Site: brandenburg
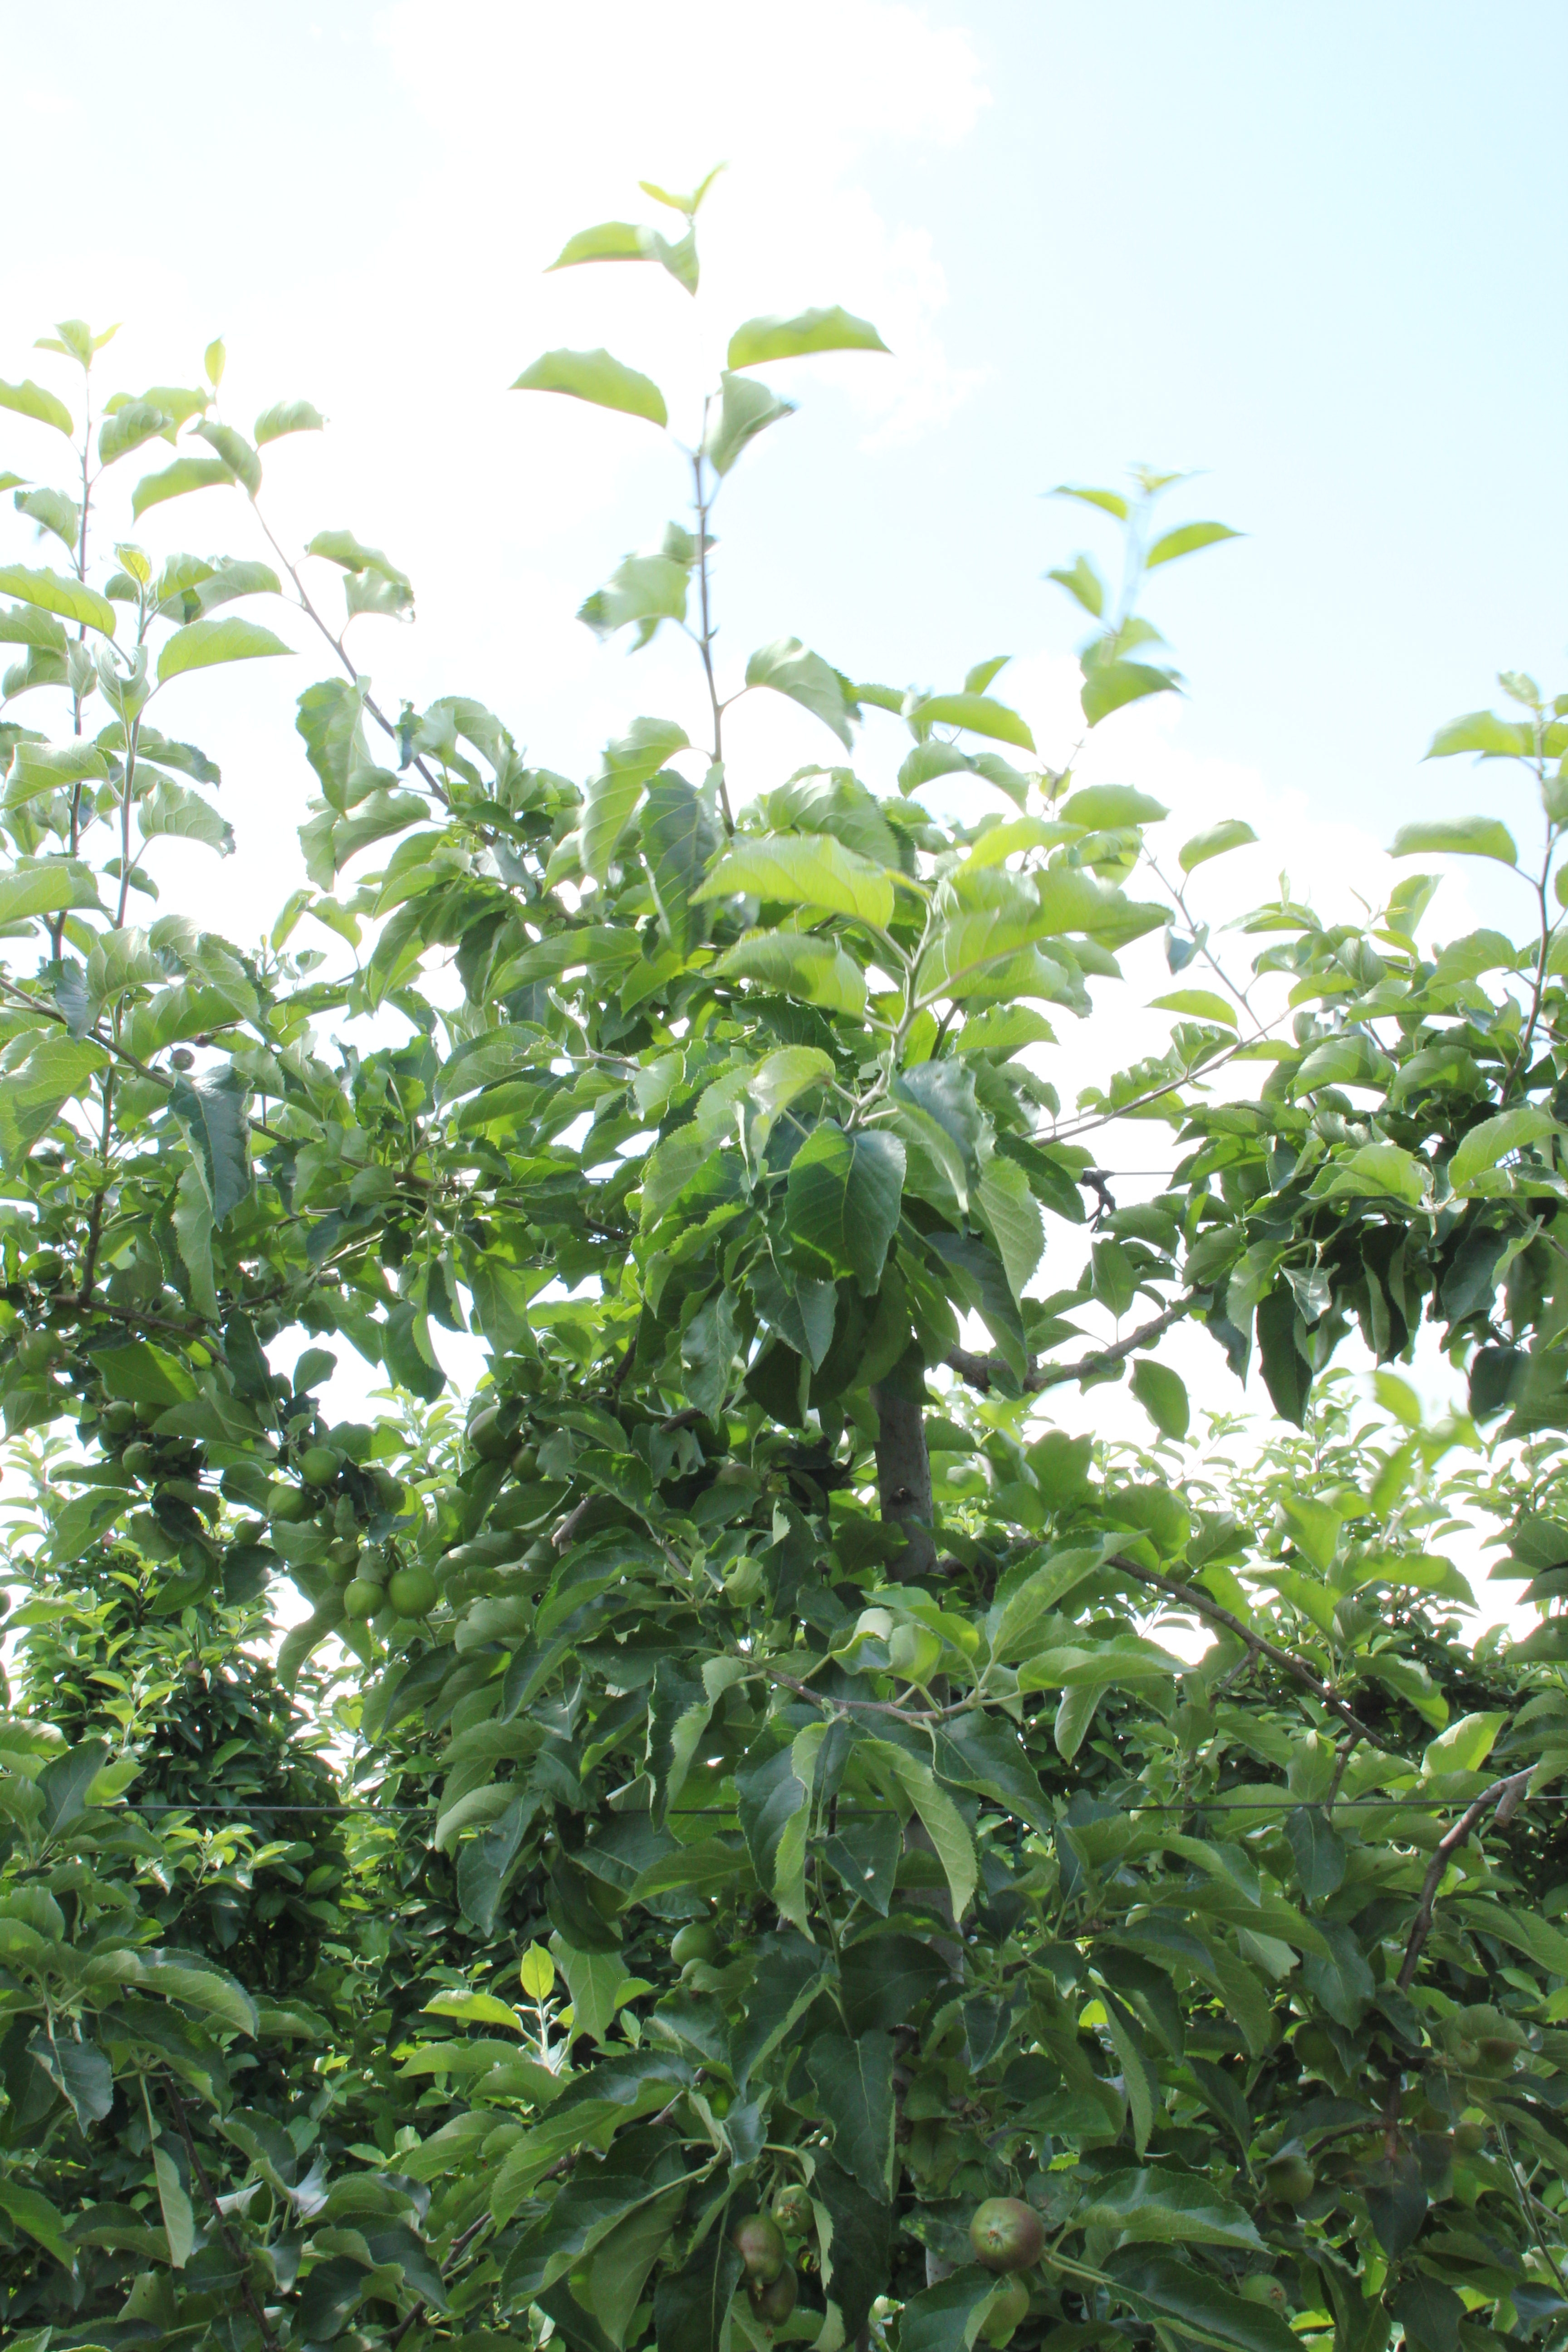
Growth stage (BBCH 73): Development of fruit